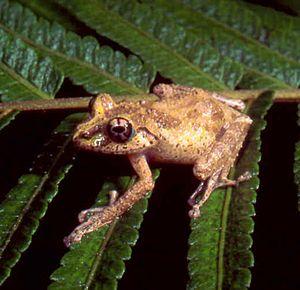
Les amphibiens de Madagascar sont représentés exclusivement par des espèces de l'ordre des anoures.